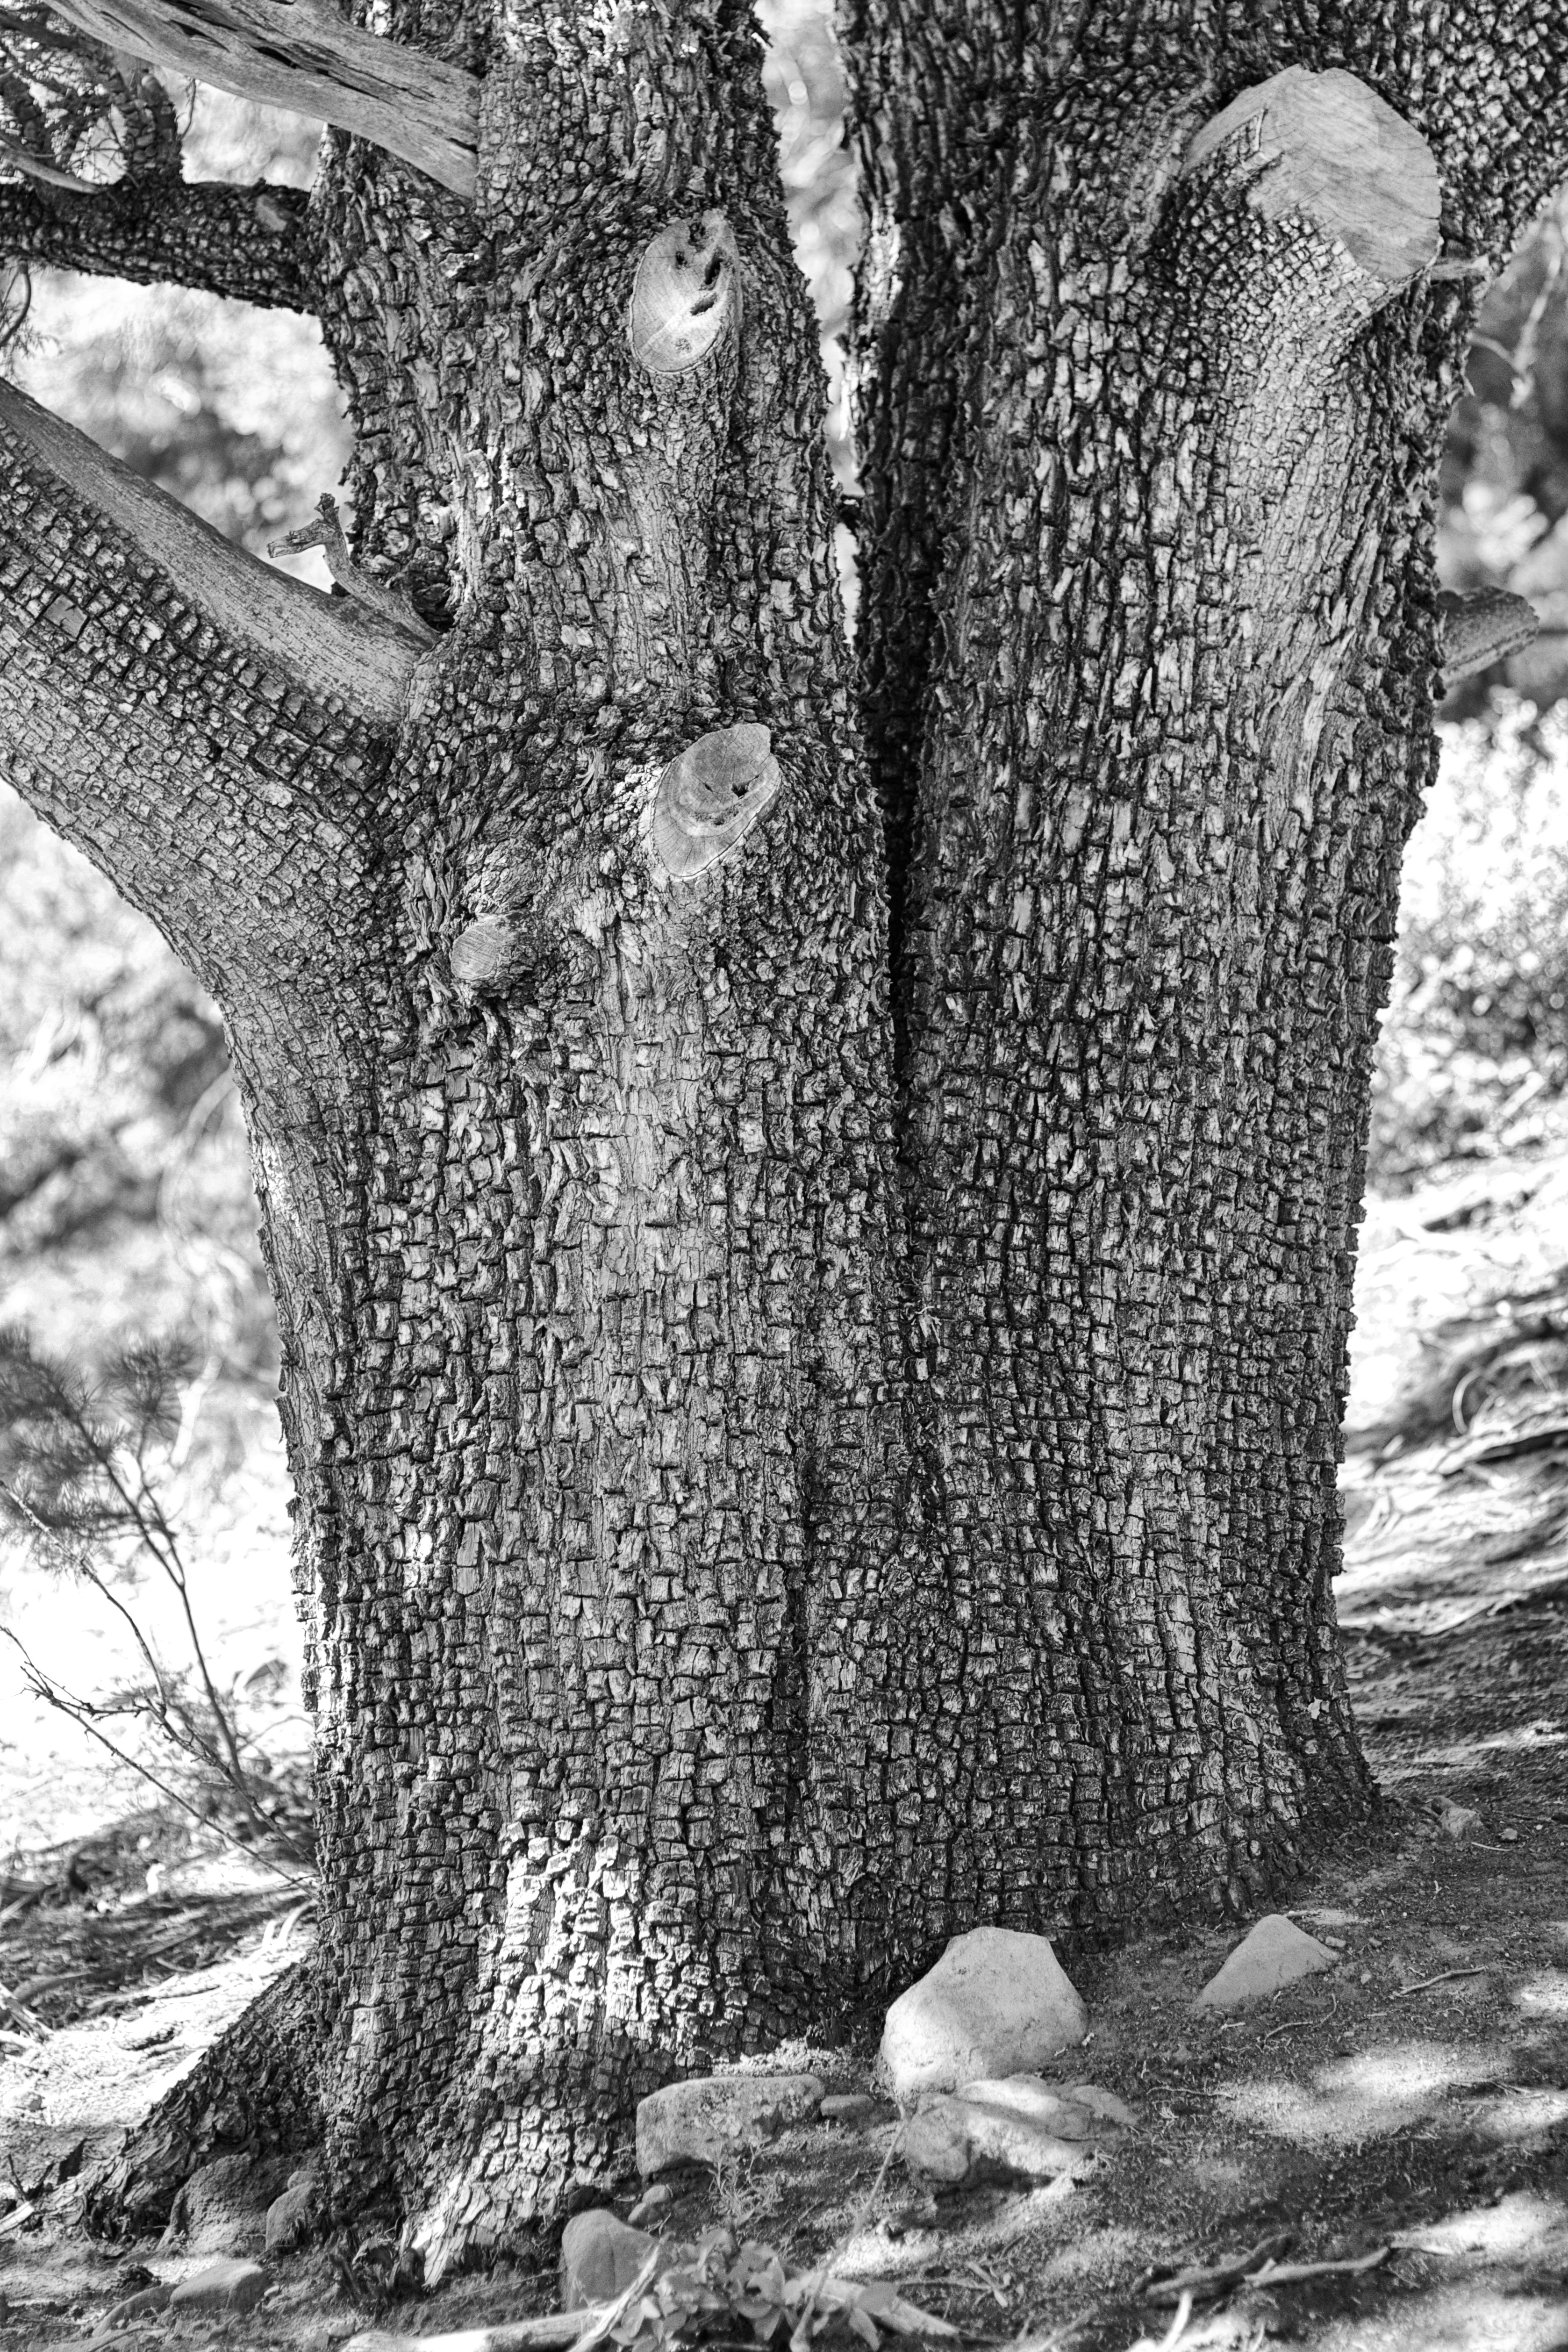
tree, black and white, trunk, statue, monochrome, sculpture, art, sketch, drawing, carving, 2014365, stewsbrews, monochrome photography, ancient history